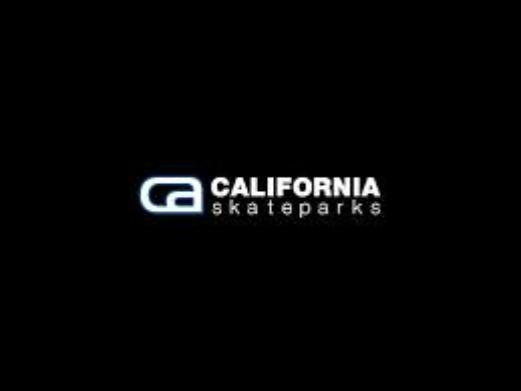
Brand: California Skateparks
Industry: Sports